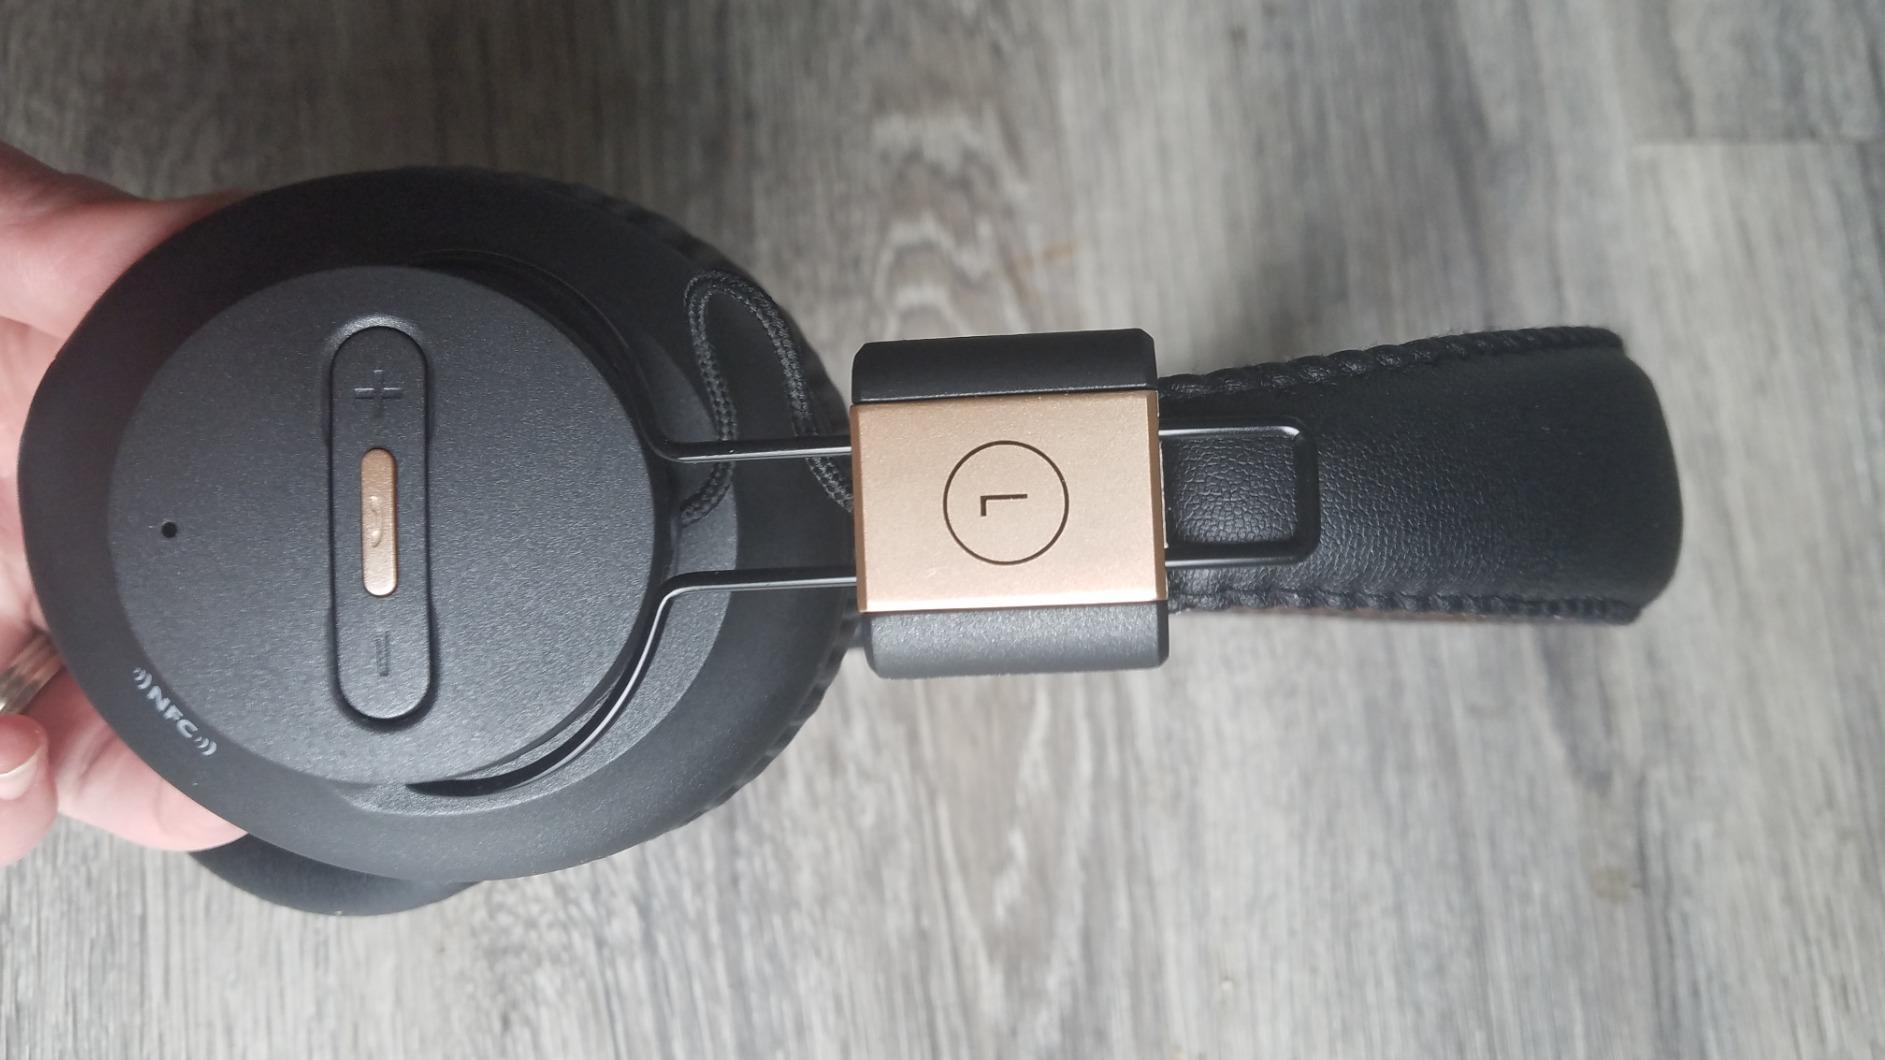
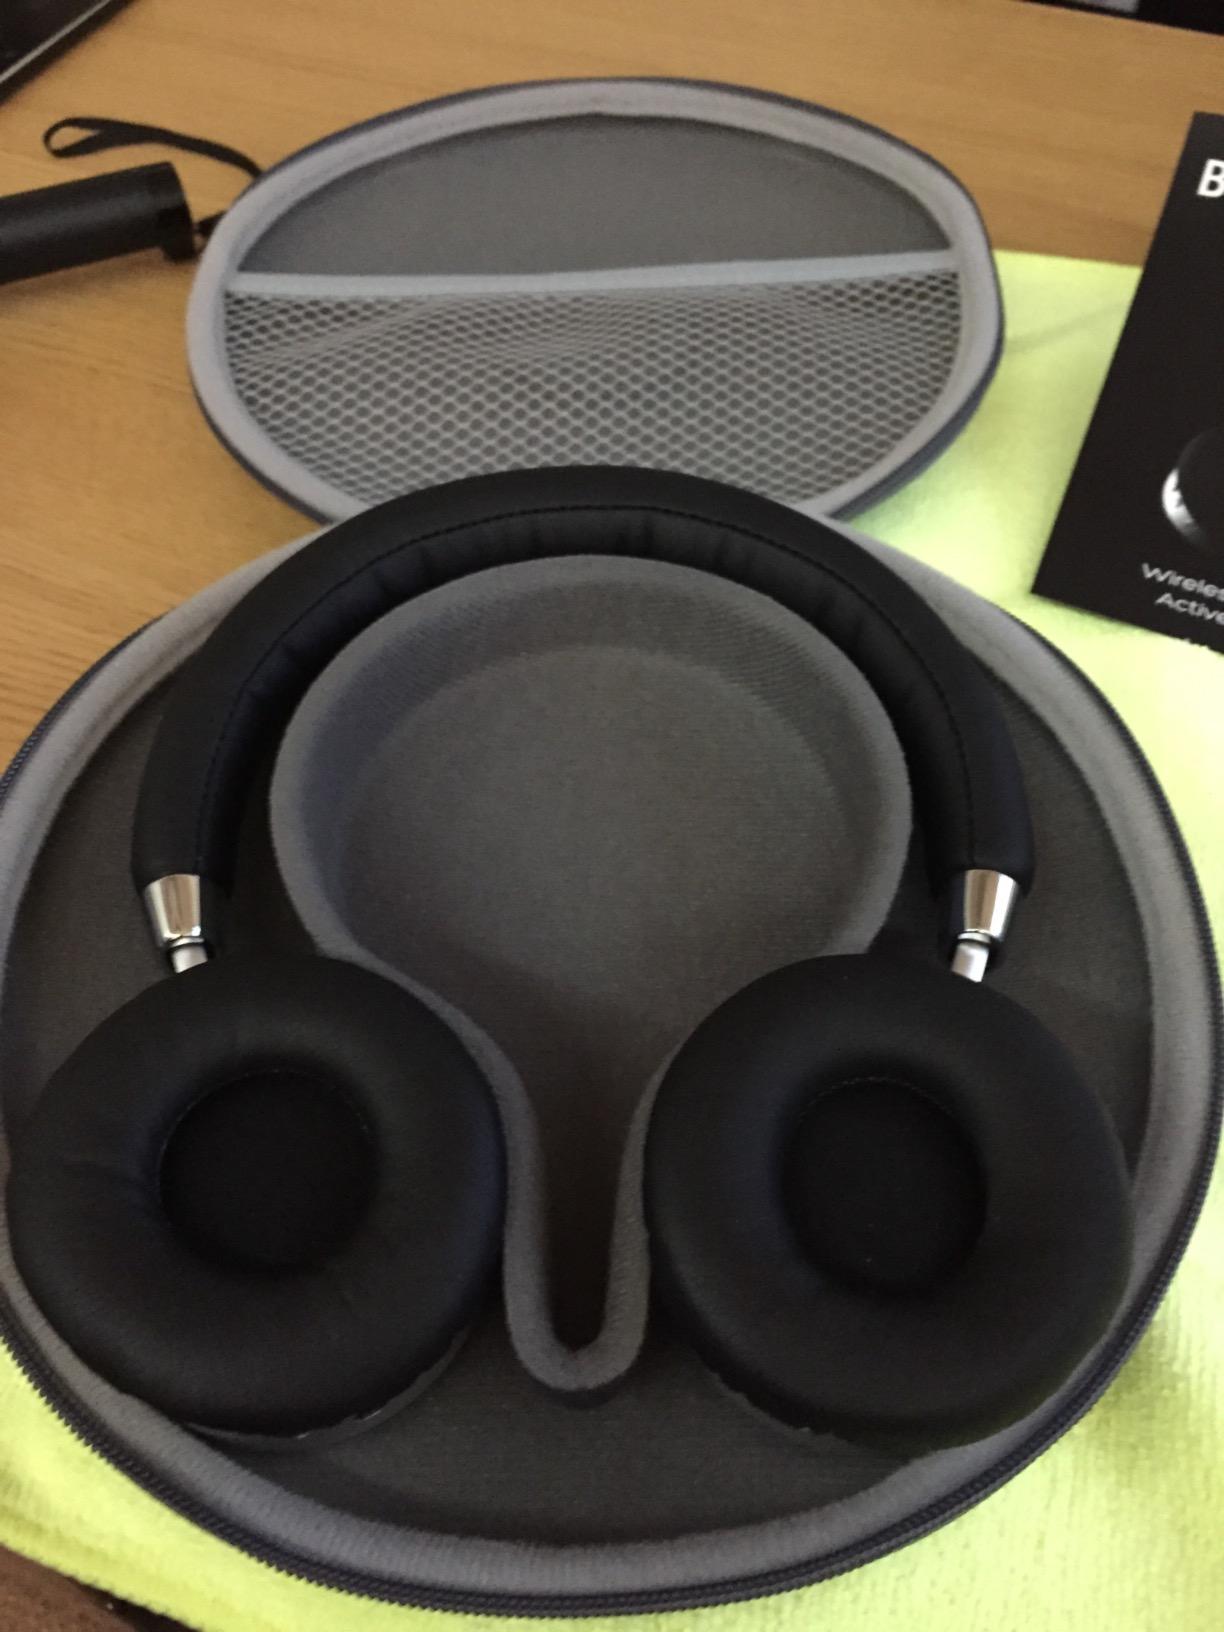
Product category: headphones
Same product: no